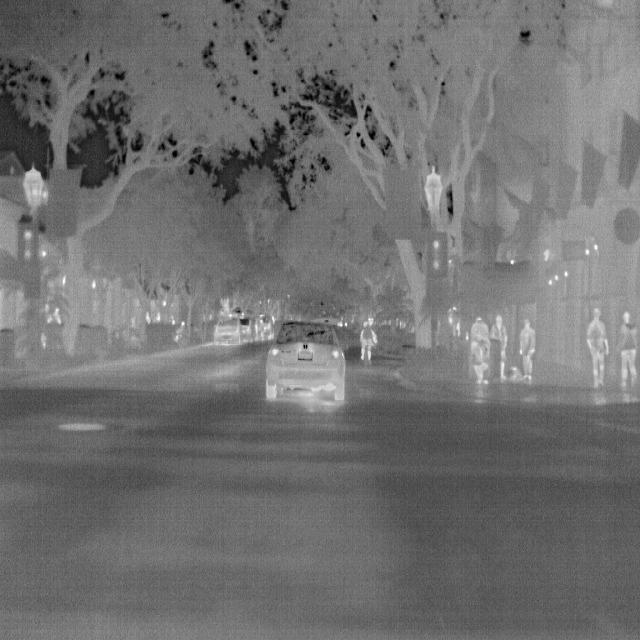
Detected objects:
label: person
label: person
label: person
label: person
label: person
label: person
label: person
label: person